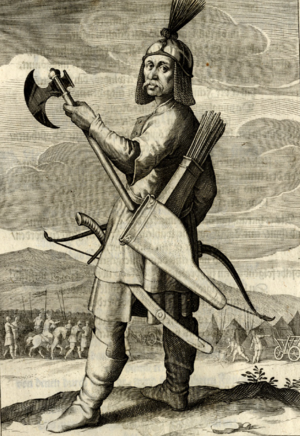
Cette page dresse une liste de personnalités mortes au cours de l'année 955 :